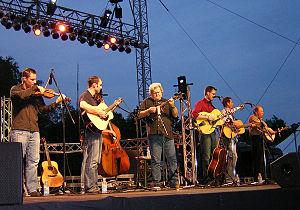
Kentucky Thunder est un groupe de musique country et de bluegrass américain originaire du Kentucky qui joue avec le chanteur Ricky Skaggs. Le groupe a gagné de multiples récompenses dont des Grammy Awards et des prix décernés par l'International Bluegrass Music Association.